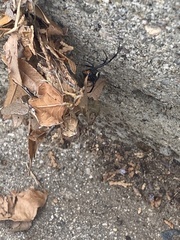
Species: Lactrodectus_hesperus